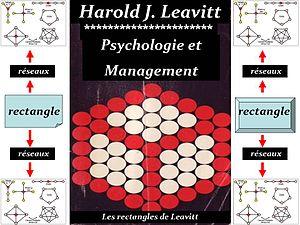
Illustration des théories de Leavitt
Harold J. Leavitt est un psychologue du travail et des organisations américain qui a travaillé en particulier avec des confrères comme Kurt Lewin sur le concept de dynamique de groupe fondé par Lewin et Alexander Bavelas sur la communication et les réseaux de communication.